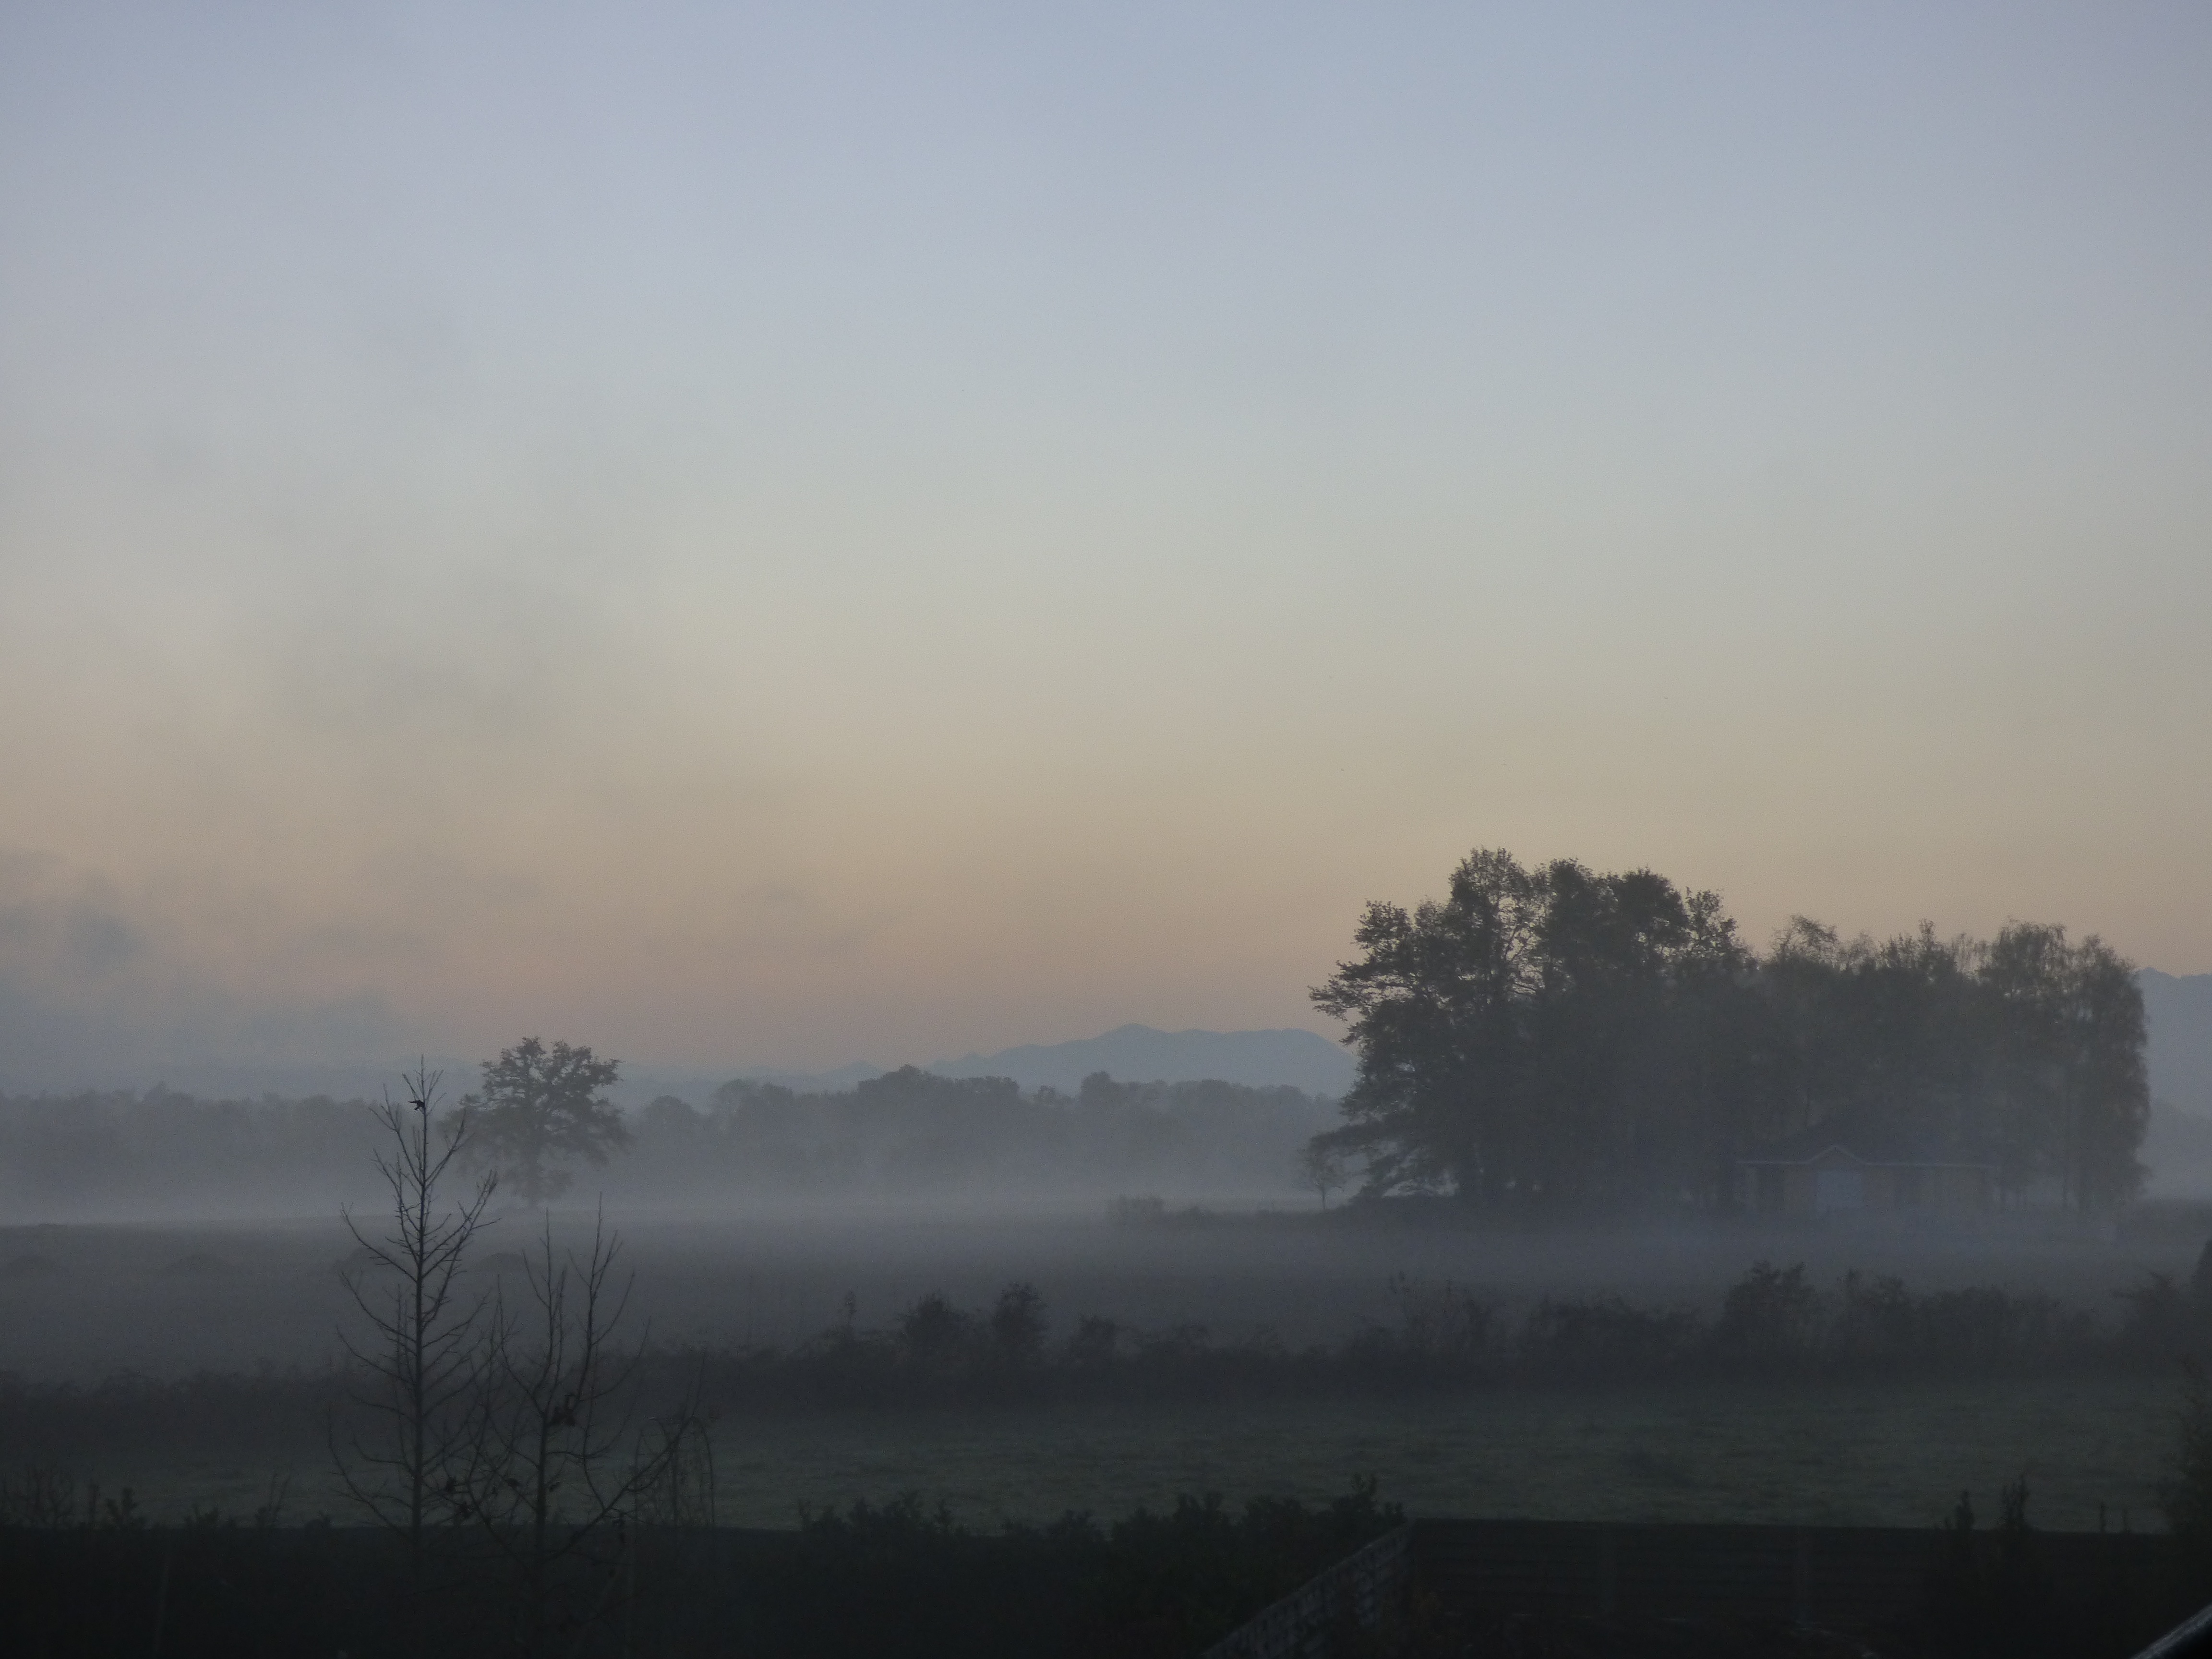
horizon, cloud, sky, fog, sunrise, mist, sunlight, morning, hill, dawn, atmosphere, dusk, evening, weather, haze, atmospheric phenomenon, atmosphere of earth